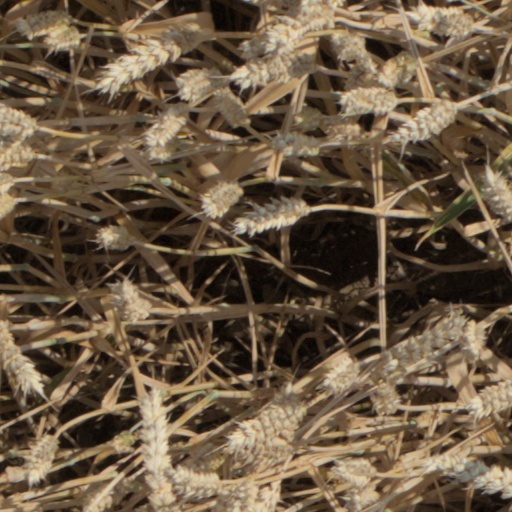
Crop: wheat